Narcissus (plant)

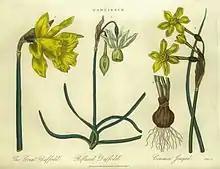
"N. major", "N. triandrus" and "N. jonquilla". "Encyclopaedia Londinensis" 1819

Estimates of the number of species in "Narcissus" have varied widely, from anywhere between 16 and almost 160, even in the modern era. Linnaeus originally included six species in 1753, by 1784 there were fourteen, by 1819 sixteen, and by 1831 Adrian Haworth had described 150 species.